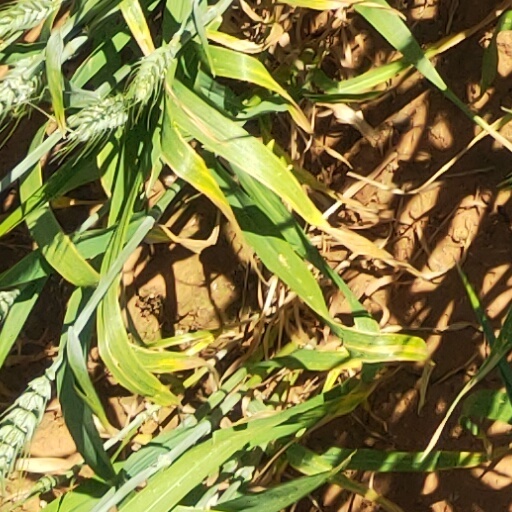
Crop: wheat